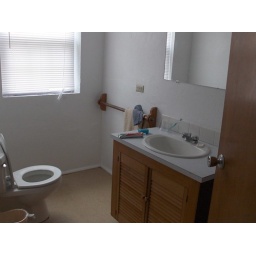
The bathroom that I'm sharing with 2 other girls. The 2 boys get the other bathroom in the apartment